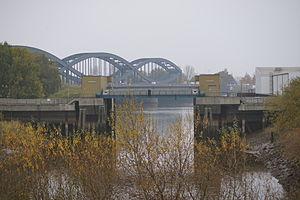
Hambourg (Veddel), Allemagne: Le nouveau pont sur l'Elbe vu depuis le Canal du Marché